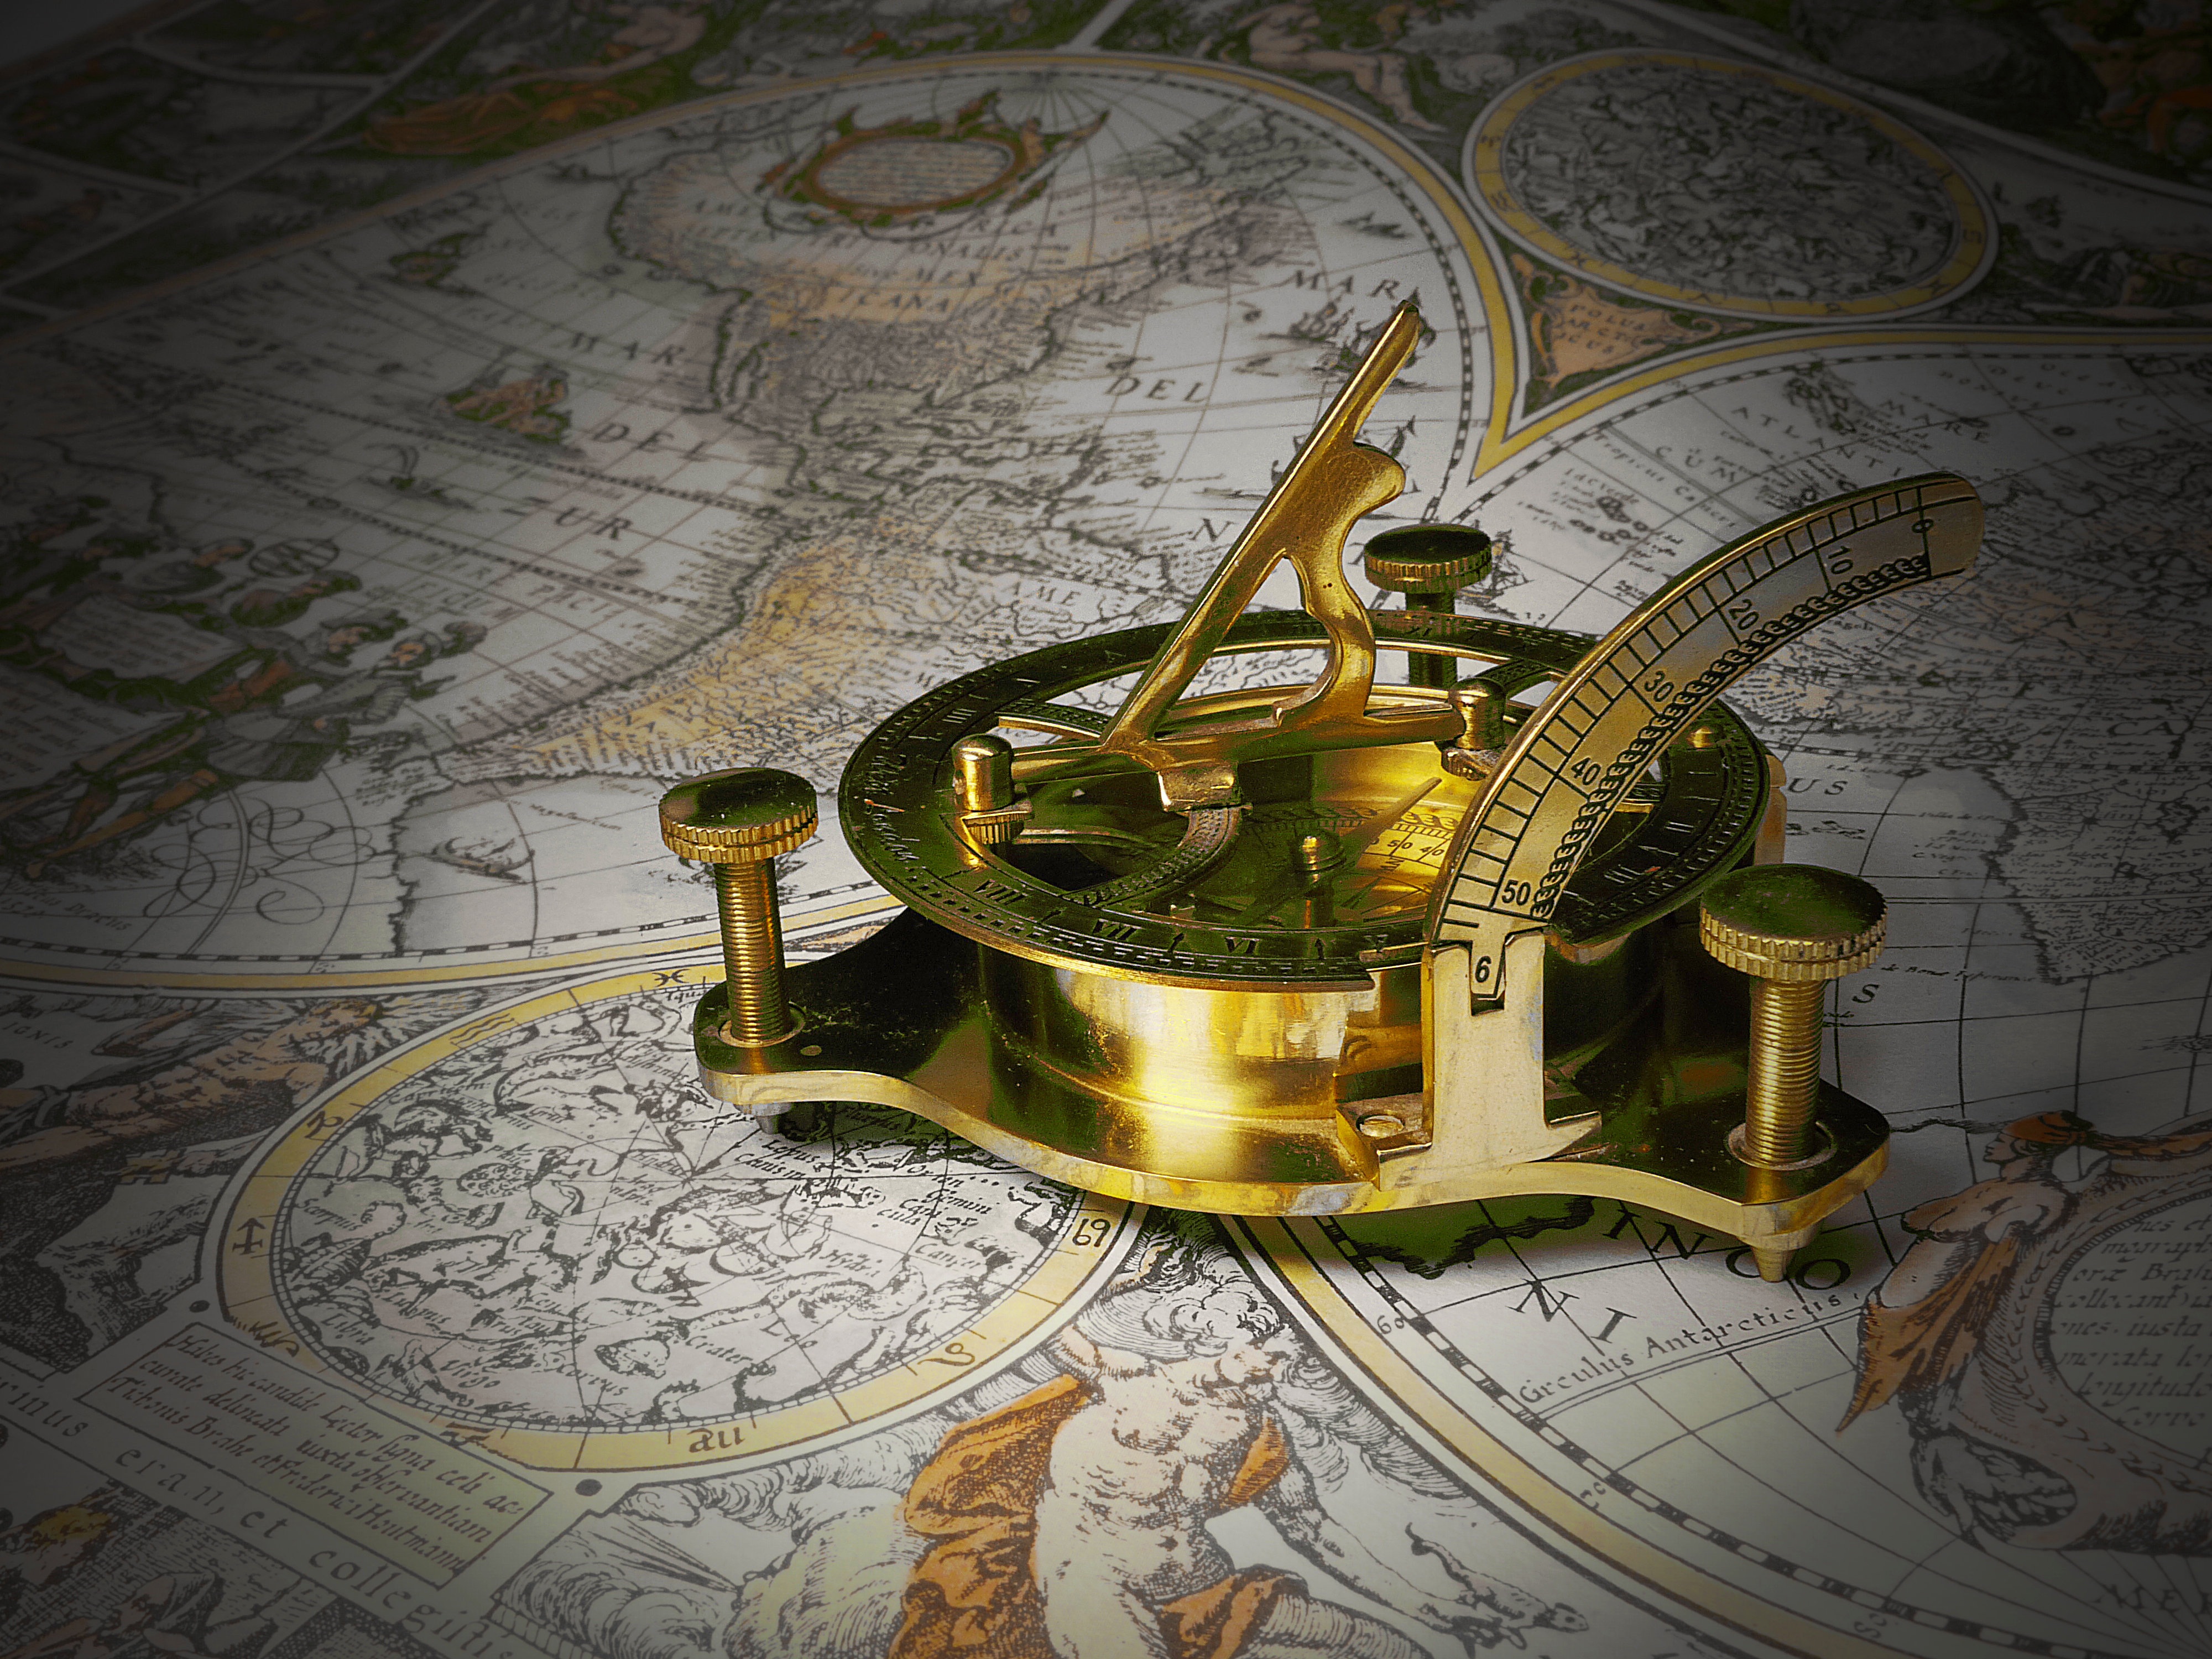
technology, antique, gauge, still life, painting, art, brass, sundial, map of the world, ancient history, mobile sundial